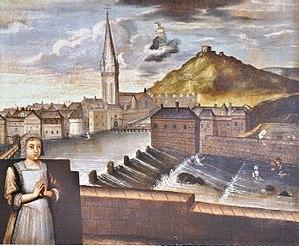
Ex-voto de Notre-Dame-du -Mur (anonyme, huile sur toile), datant du XVIe siècle, montrant la partie ouest de la ville intra-muros avec notamment le château à l'arrière-plan, , la collégiale de Notre-Dame-du-Mur et juste devant elle la porte du Bourret
Morlaix [mɔʁlɛ] est une commune française de Bretagne, située dans le nord-est du département du Finistère.